Rail transport in China

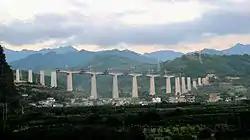
The Guiyang–Guangzhou High-Speed Railway under construction in Yangshuo, Guangxi in August 2013.

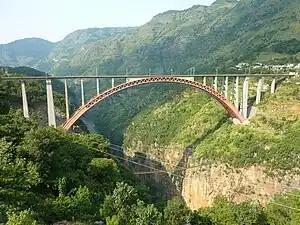
The Beipan River Bridge on the Liupanshui–Baiguo railway in Guizhou of southwest China, was the highest railway bridge in the world from 2001 to 2016. The bridge deck is above the Beipan River in a deep gorge.

In the past decade, China has been building an extensive high-speed rail grid that is overlaid onto the existing railway network. This grid is composed of eight high-speed rail corridors, four verticals and four horizontals with a total length of . Most of the new lines follow the routes of existing trunk lines and are designated for passenger travel only. Several sections of the national grid, especially along the southeast coastal corridor, were built to link cities that had no previous rail connections. Those sections will carry a mix of passenger and freight. High-speed trains on passenger dedicated lines can generally reach . On mixed-use HSR lines, passenger train service can attain peak speeds of . This ambitious national grid project was planned to be built by 2020, but the government's stimulus has expedited time-tables considerably for many of the lines.